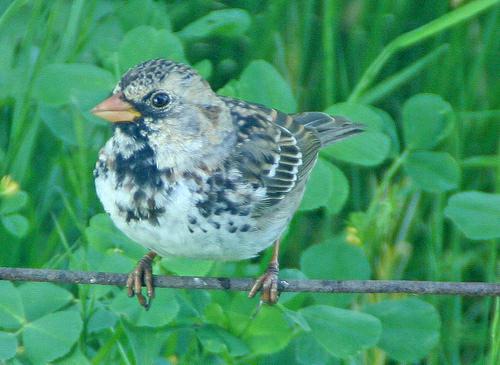
A photo of a harris sparrow